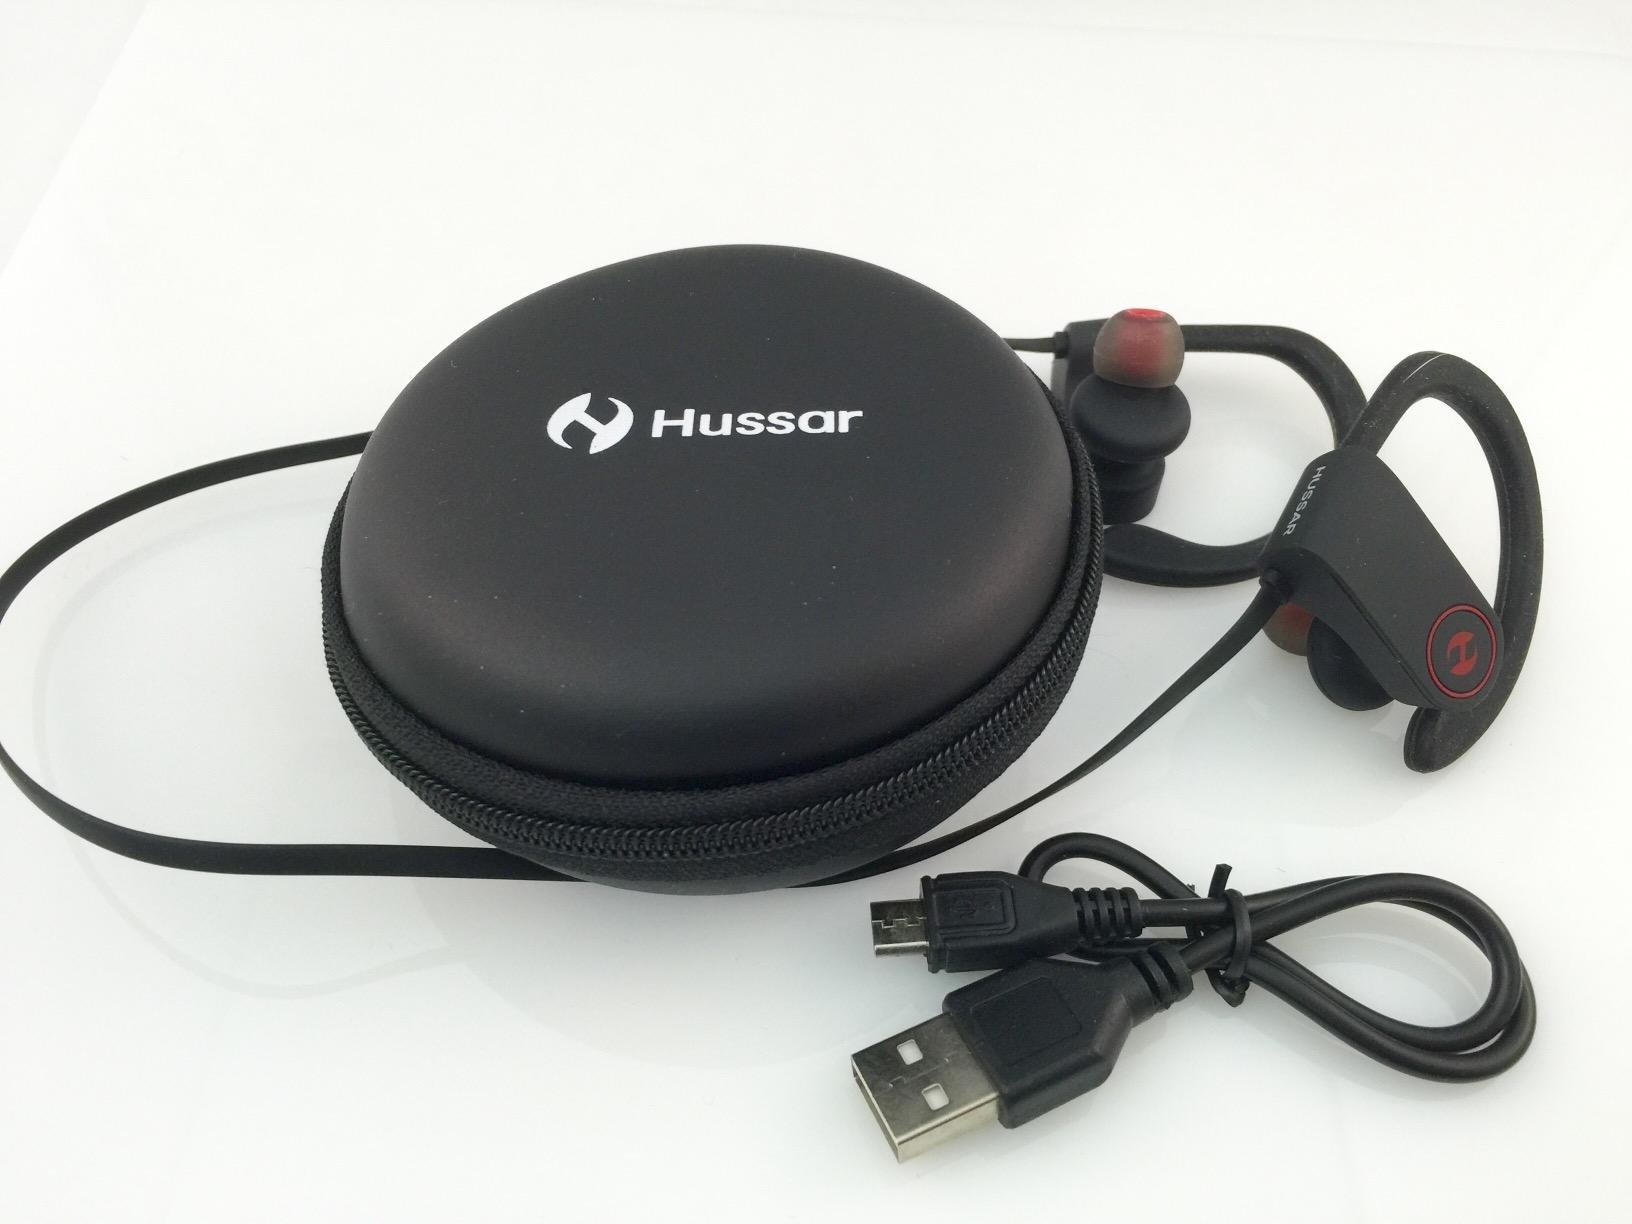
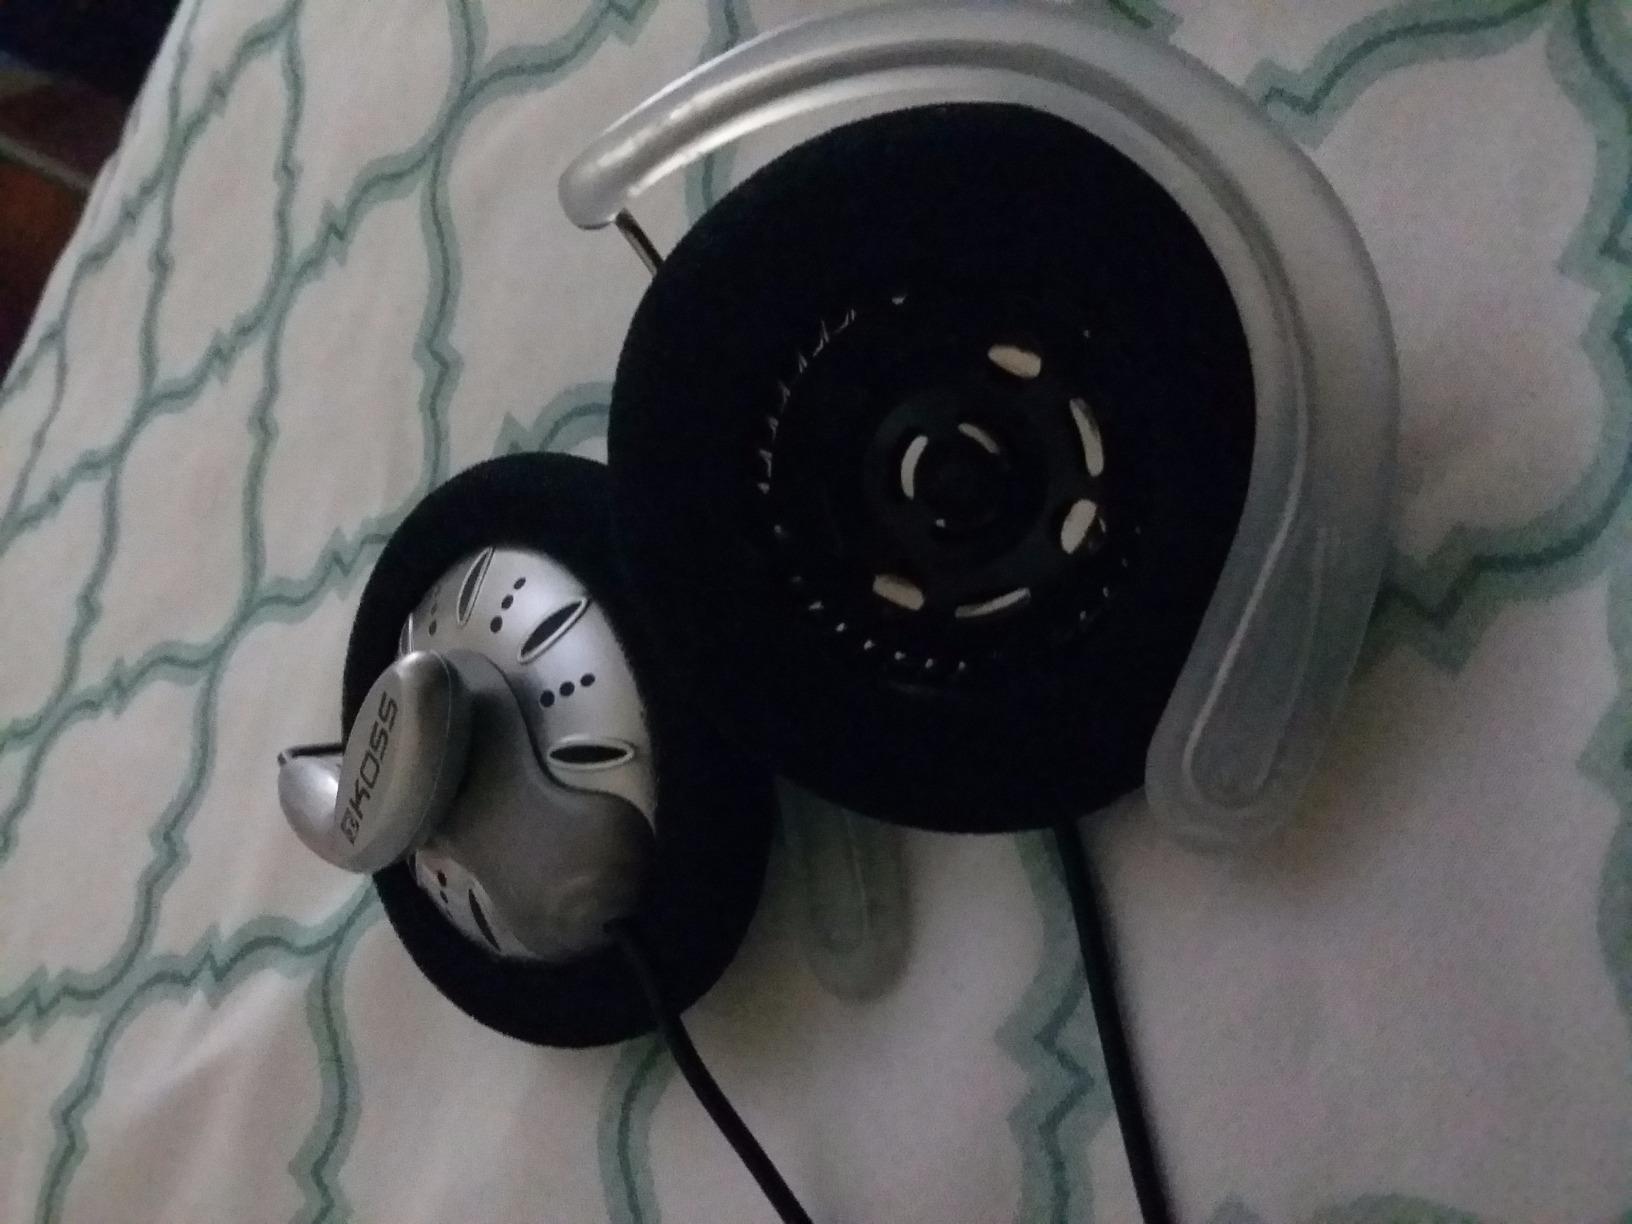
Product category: headphones
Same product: no